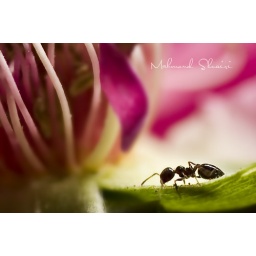
This tiny creature is my example in life... Thank you flickrs, EXPLORED home page #26